Spring Breakin' (2023)

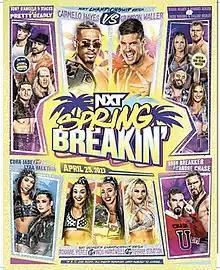
Promotional poster featuring various WWE wrestlers

The 2023 Spring Breakin' was the second annual Spring Breakin' professional wrestling event produced by WWE. It was held primarily for wrestlers from the NXT brand division. Spring Breakin' aired as a special episode of "NXT". The television special took place on April 25, 2023, at the WWE Performance Center in Orlando, Florida and aired on the USA Network.